Palm Beach, Florida

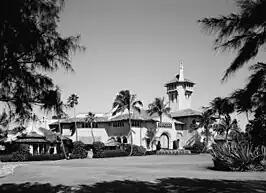
Mar-a-Lago, the residence of president Donald Trump

Whitehall reopened as the Flagler Museum on February 6, 1960, after Henry Flagler's granddaughter, Jean Flagler Matthews, purchased the property in 1959 to prevent its demolition. Listed on the National Register of Historic Places in 1972 and the National Historic Landmark list in 2000, the museum replicates the original appearance of the house and has exhibits about Flagler himself, Flagler's personal railcar (built in 1886), the Florida East Coast Railway, life in the Gilded Age, and the early history of Palm Beach. Almost 100,000 people visit the museum annually. Adjacent to the Flagler Museum and behind the Royal Poinciana Chapel is a giant, almost 200-year old kapok tree, which also attracts visitors.